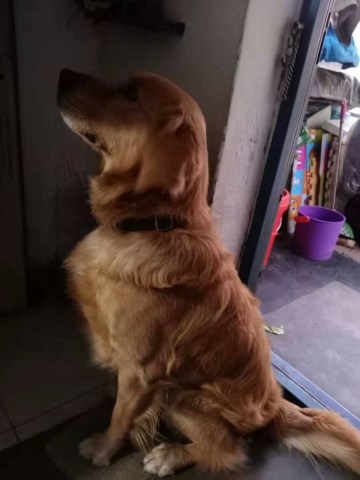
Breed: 5355-n000126-golden_retriever